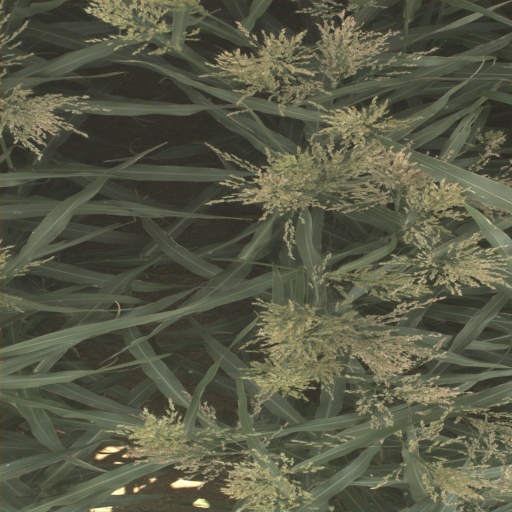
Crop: sorghum